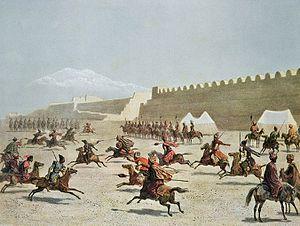
Armenie. Djighit a Sardar-Abbat. (Kurdes, tatars). ქართული: ქურთების და თათრების ჯიგიტოვკა სარდარ-აბატის ციხესიმაგრესთან სომხეთში, 1840-იანი წლები